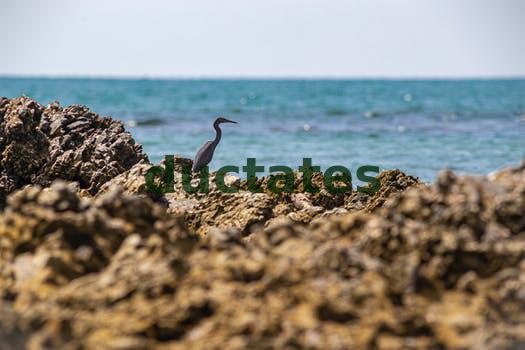
Label: Watermark